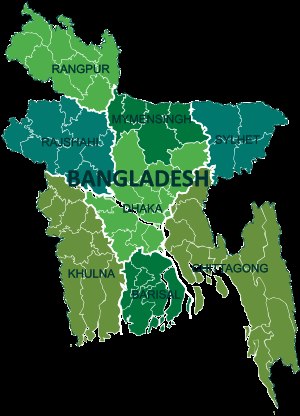
Bangladesh / Politik / Administrativ inddeling
Administrative divisioner i Bangladesh. Dette kort viser den højeste enhed, kaldet en division.
Bangladesh, officielt Folkerepublikken Bangladesh, er et land i Sydasien. Før 1971 hed det Østpakistan. Grænselandene er Indien mod vest, nord og øst og Myanmar mod øst. Mod syd ligger det Indiske Ocean. Bangladesh har 164.669.751 indbyggere, og landarealet er 130.170 km², hvilket omtrent er på størrelse med Englands landareal og omtrent tre gange større end Danmarks.